2021 Czech parliamentary election

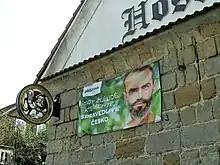
Přísaha poster saying: "People who want a just Czechia live here."

Freedom and Direct Democracy (SPD) launched its campaign on 15 July 2021 with a meeting on Letná. SPD stated that the price for their participation in post-election coalition discussions would be a referendum law, and to hold a referendum on membership of the EU and NATO. Other issues in the party's campaign included opposition to COVID-19 restrictions and mandatory vaccination. SPD used an election truck called "espéďák" to travel around the country, and attempted to attract potential voters to meetings by holding fairs with cheap food.